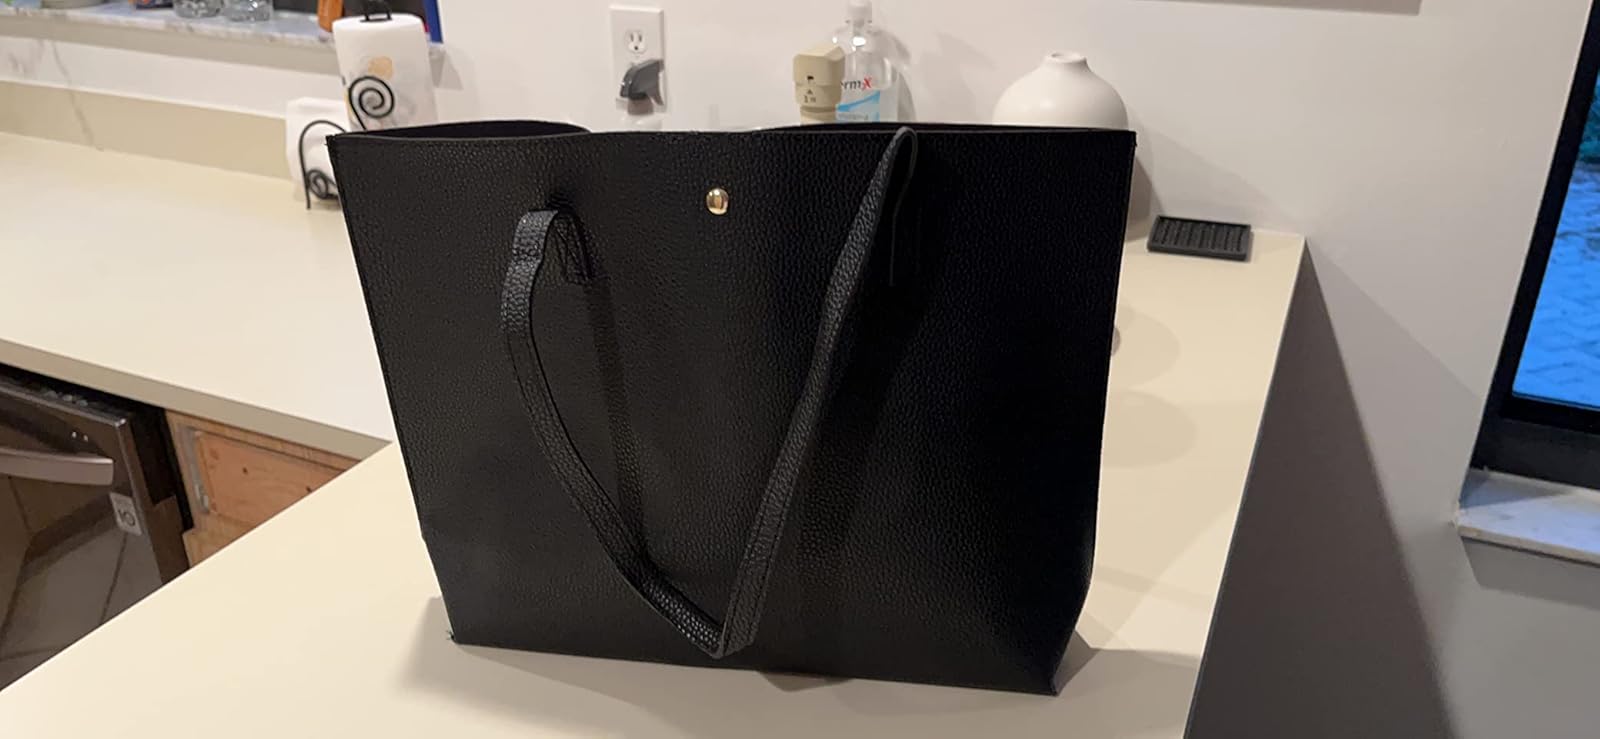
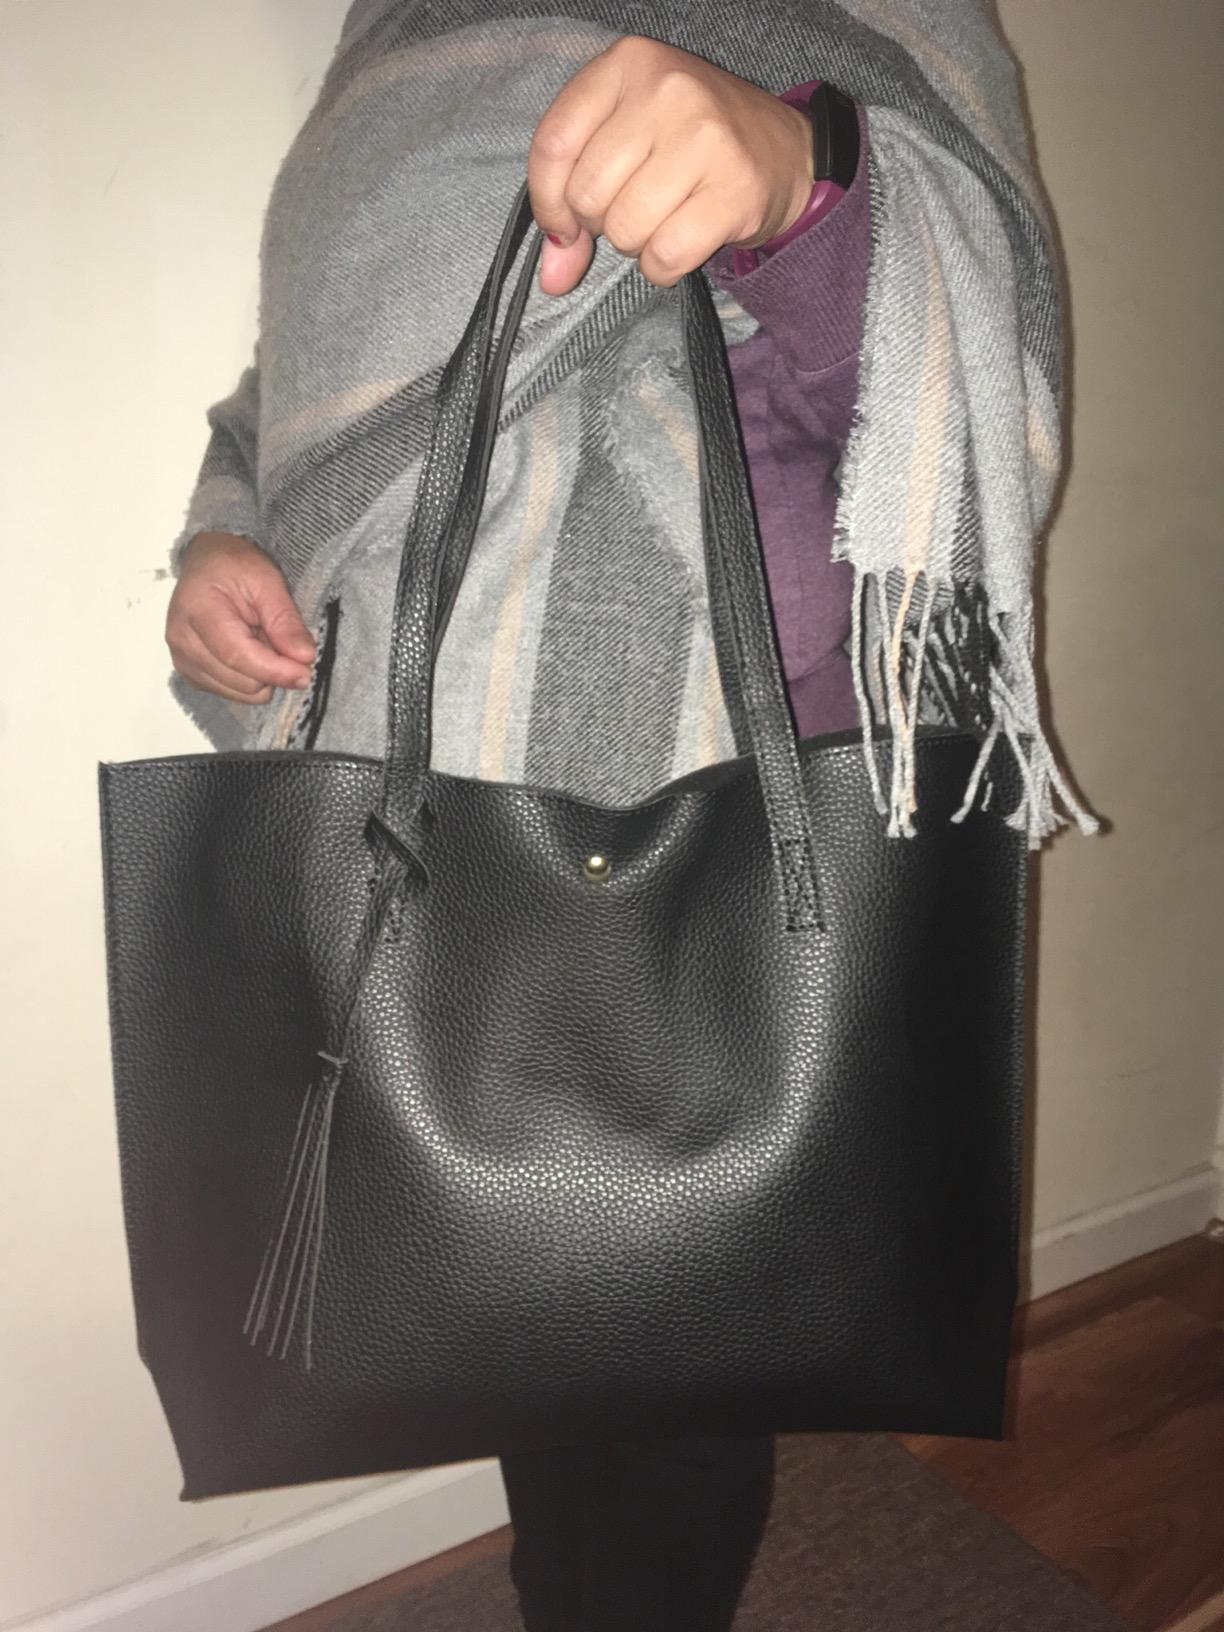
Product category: accessories_handbag
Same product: yes